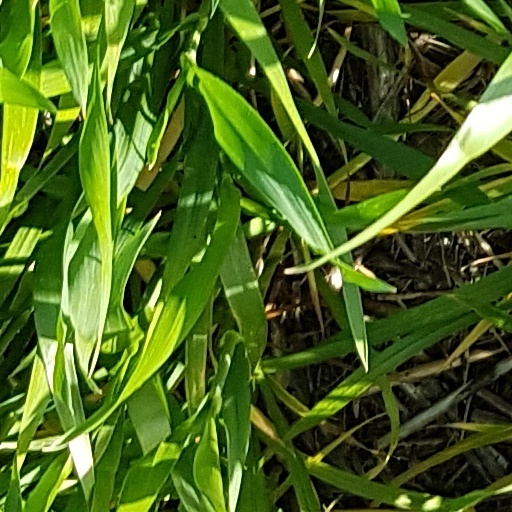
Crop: wheat